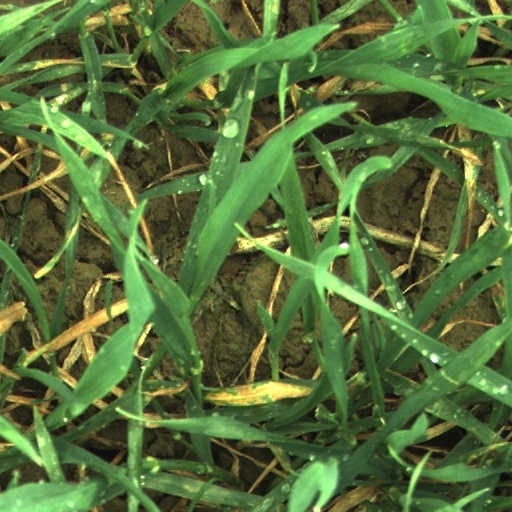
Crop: wheat